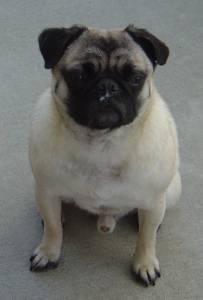
Breed: pug